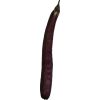
Label: Eggplant long 1